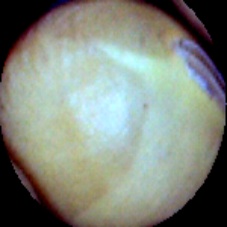
Label: Intact